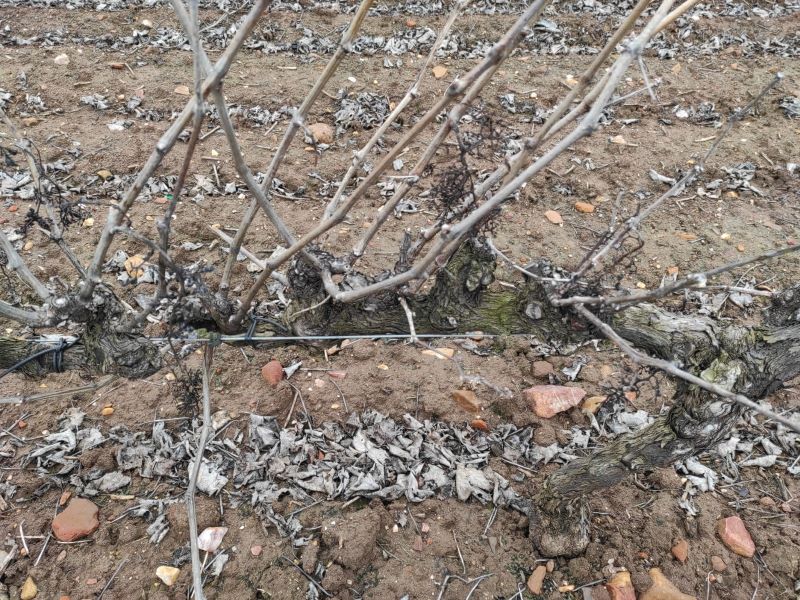
Unpruned shoots: 17
Pruned shoots: 0
Trunks: 2